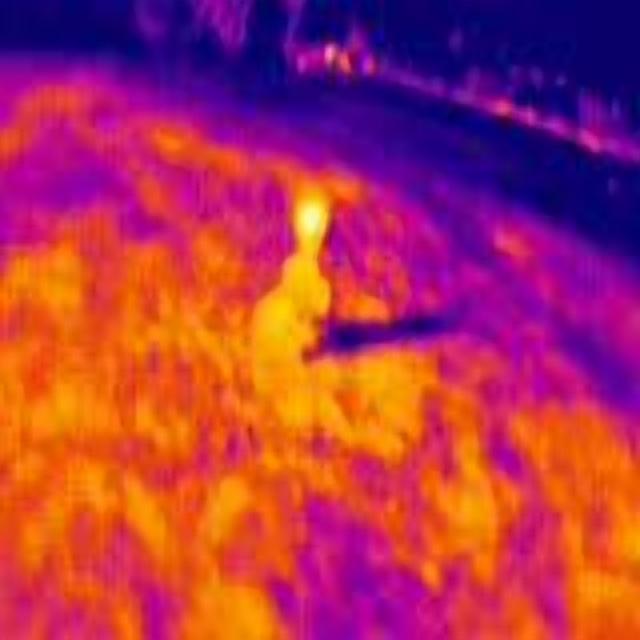
Detected objects:
label: person